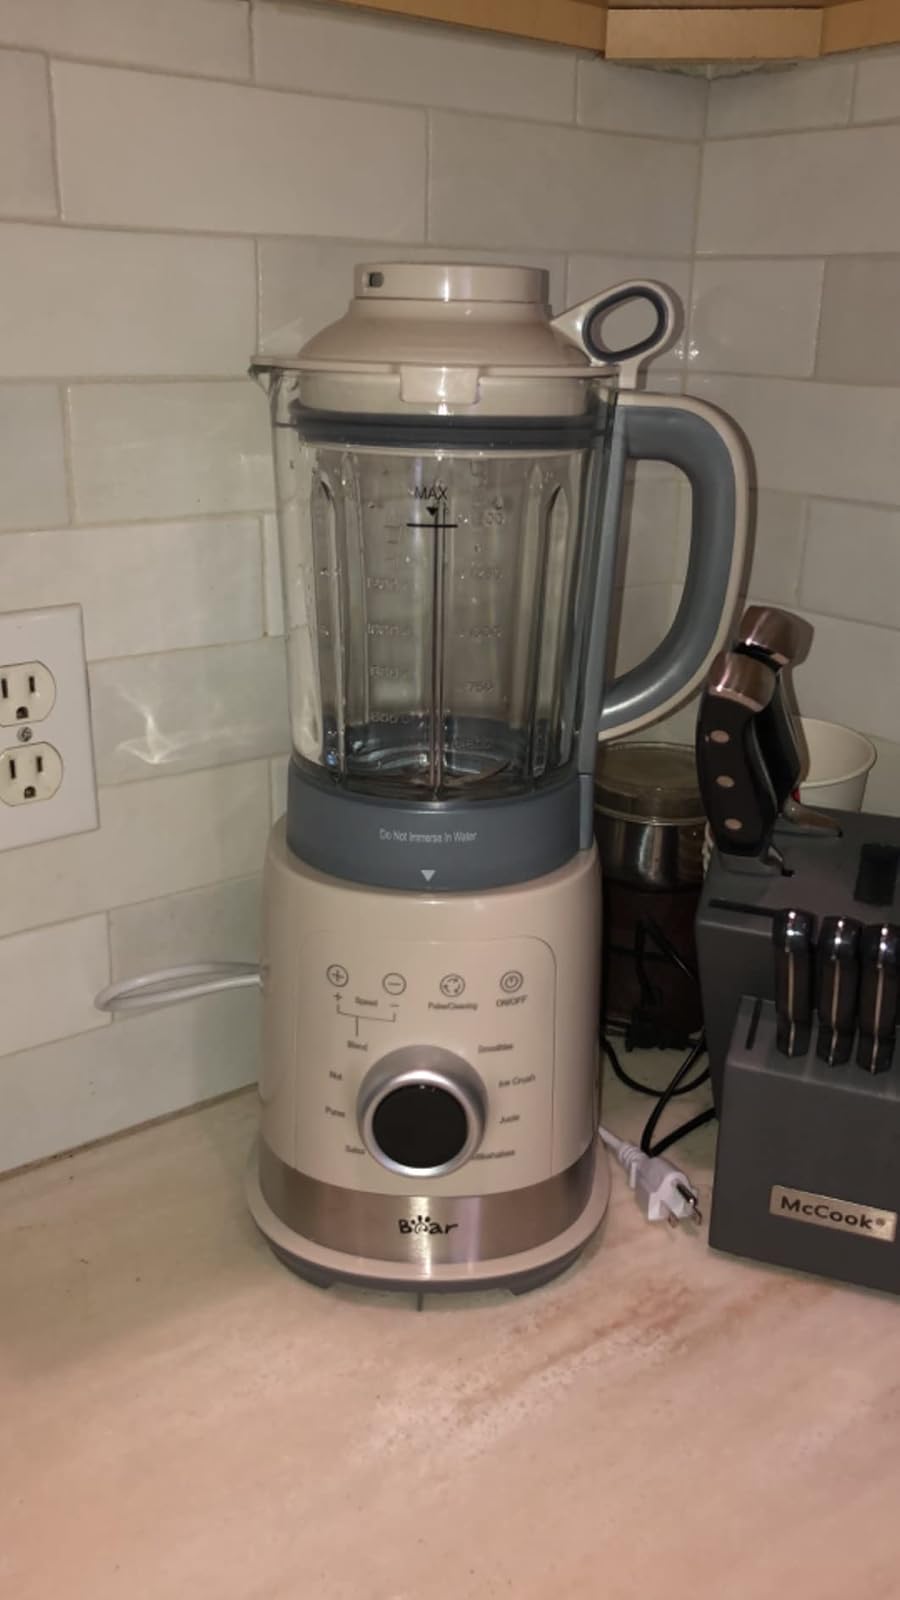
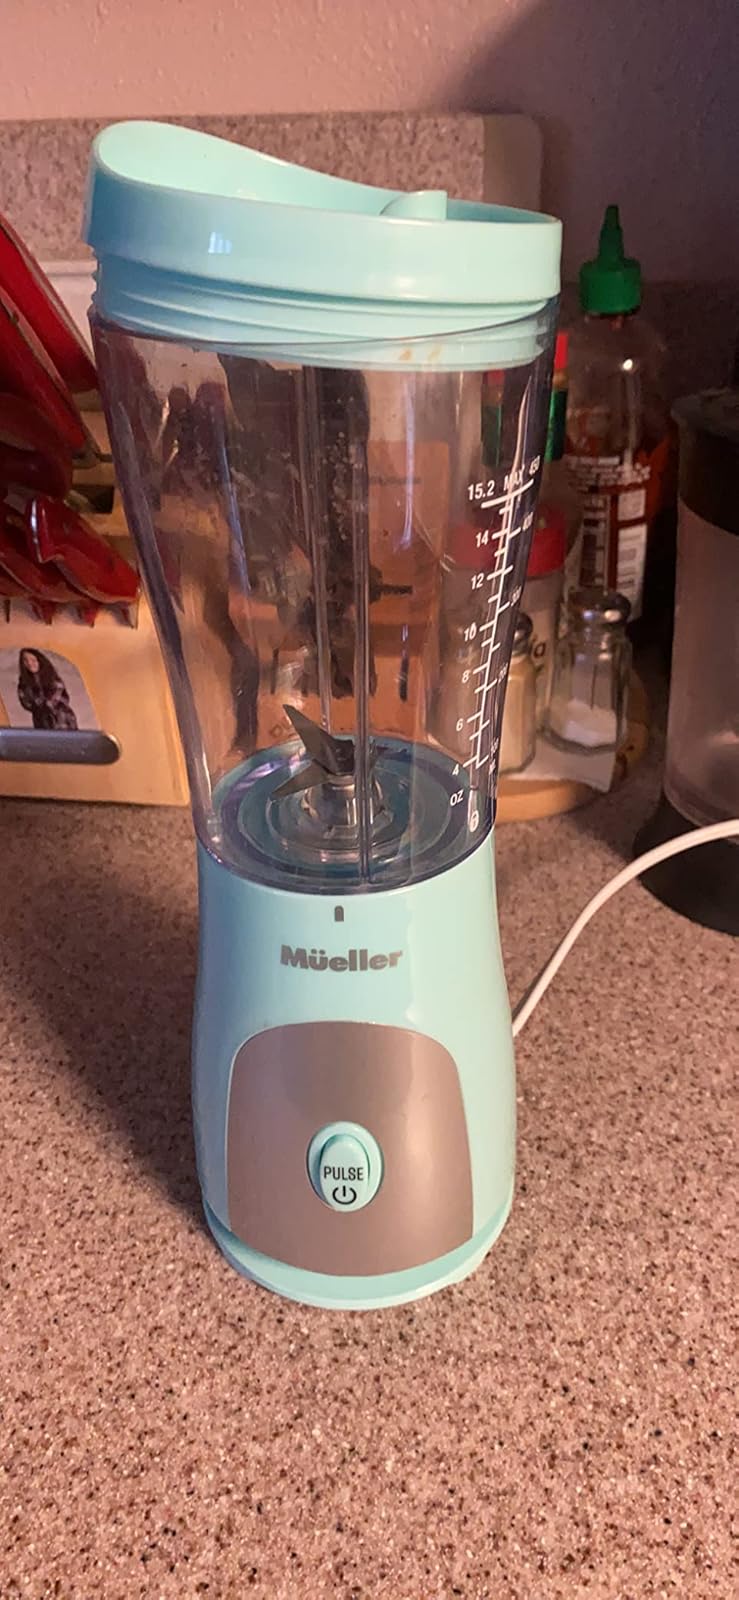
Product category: items_blender
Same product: no